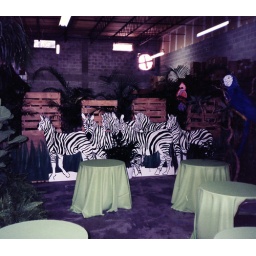
A herd of zebras graze quietly near the dance floor for an office party in South Tampa.